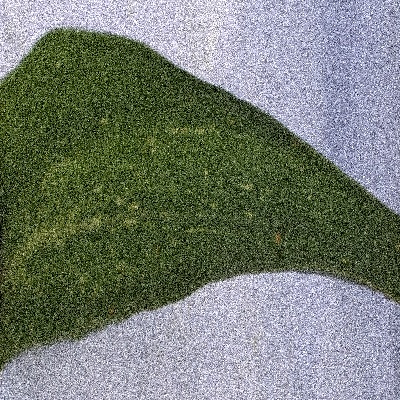
Label: Corn_(Maize)___Maize_Streak_Virus